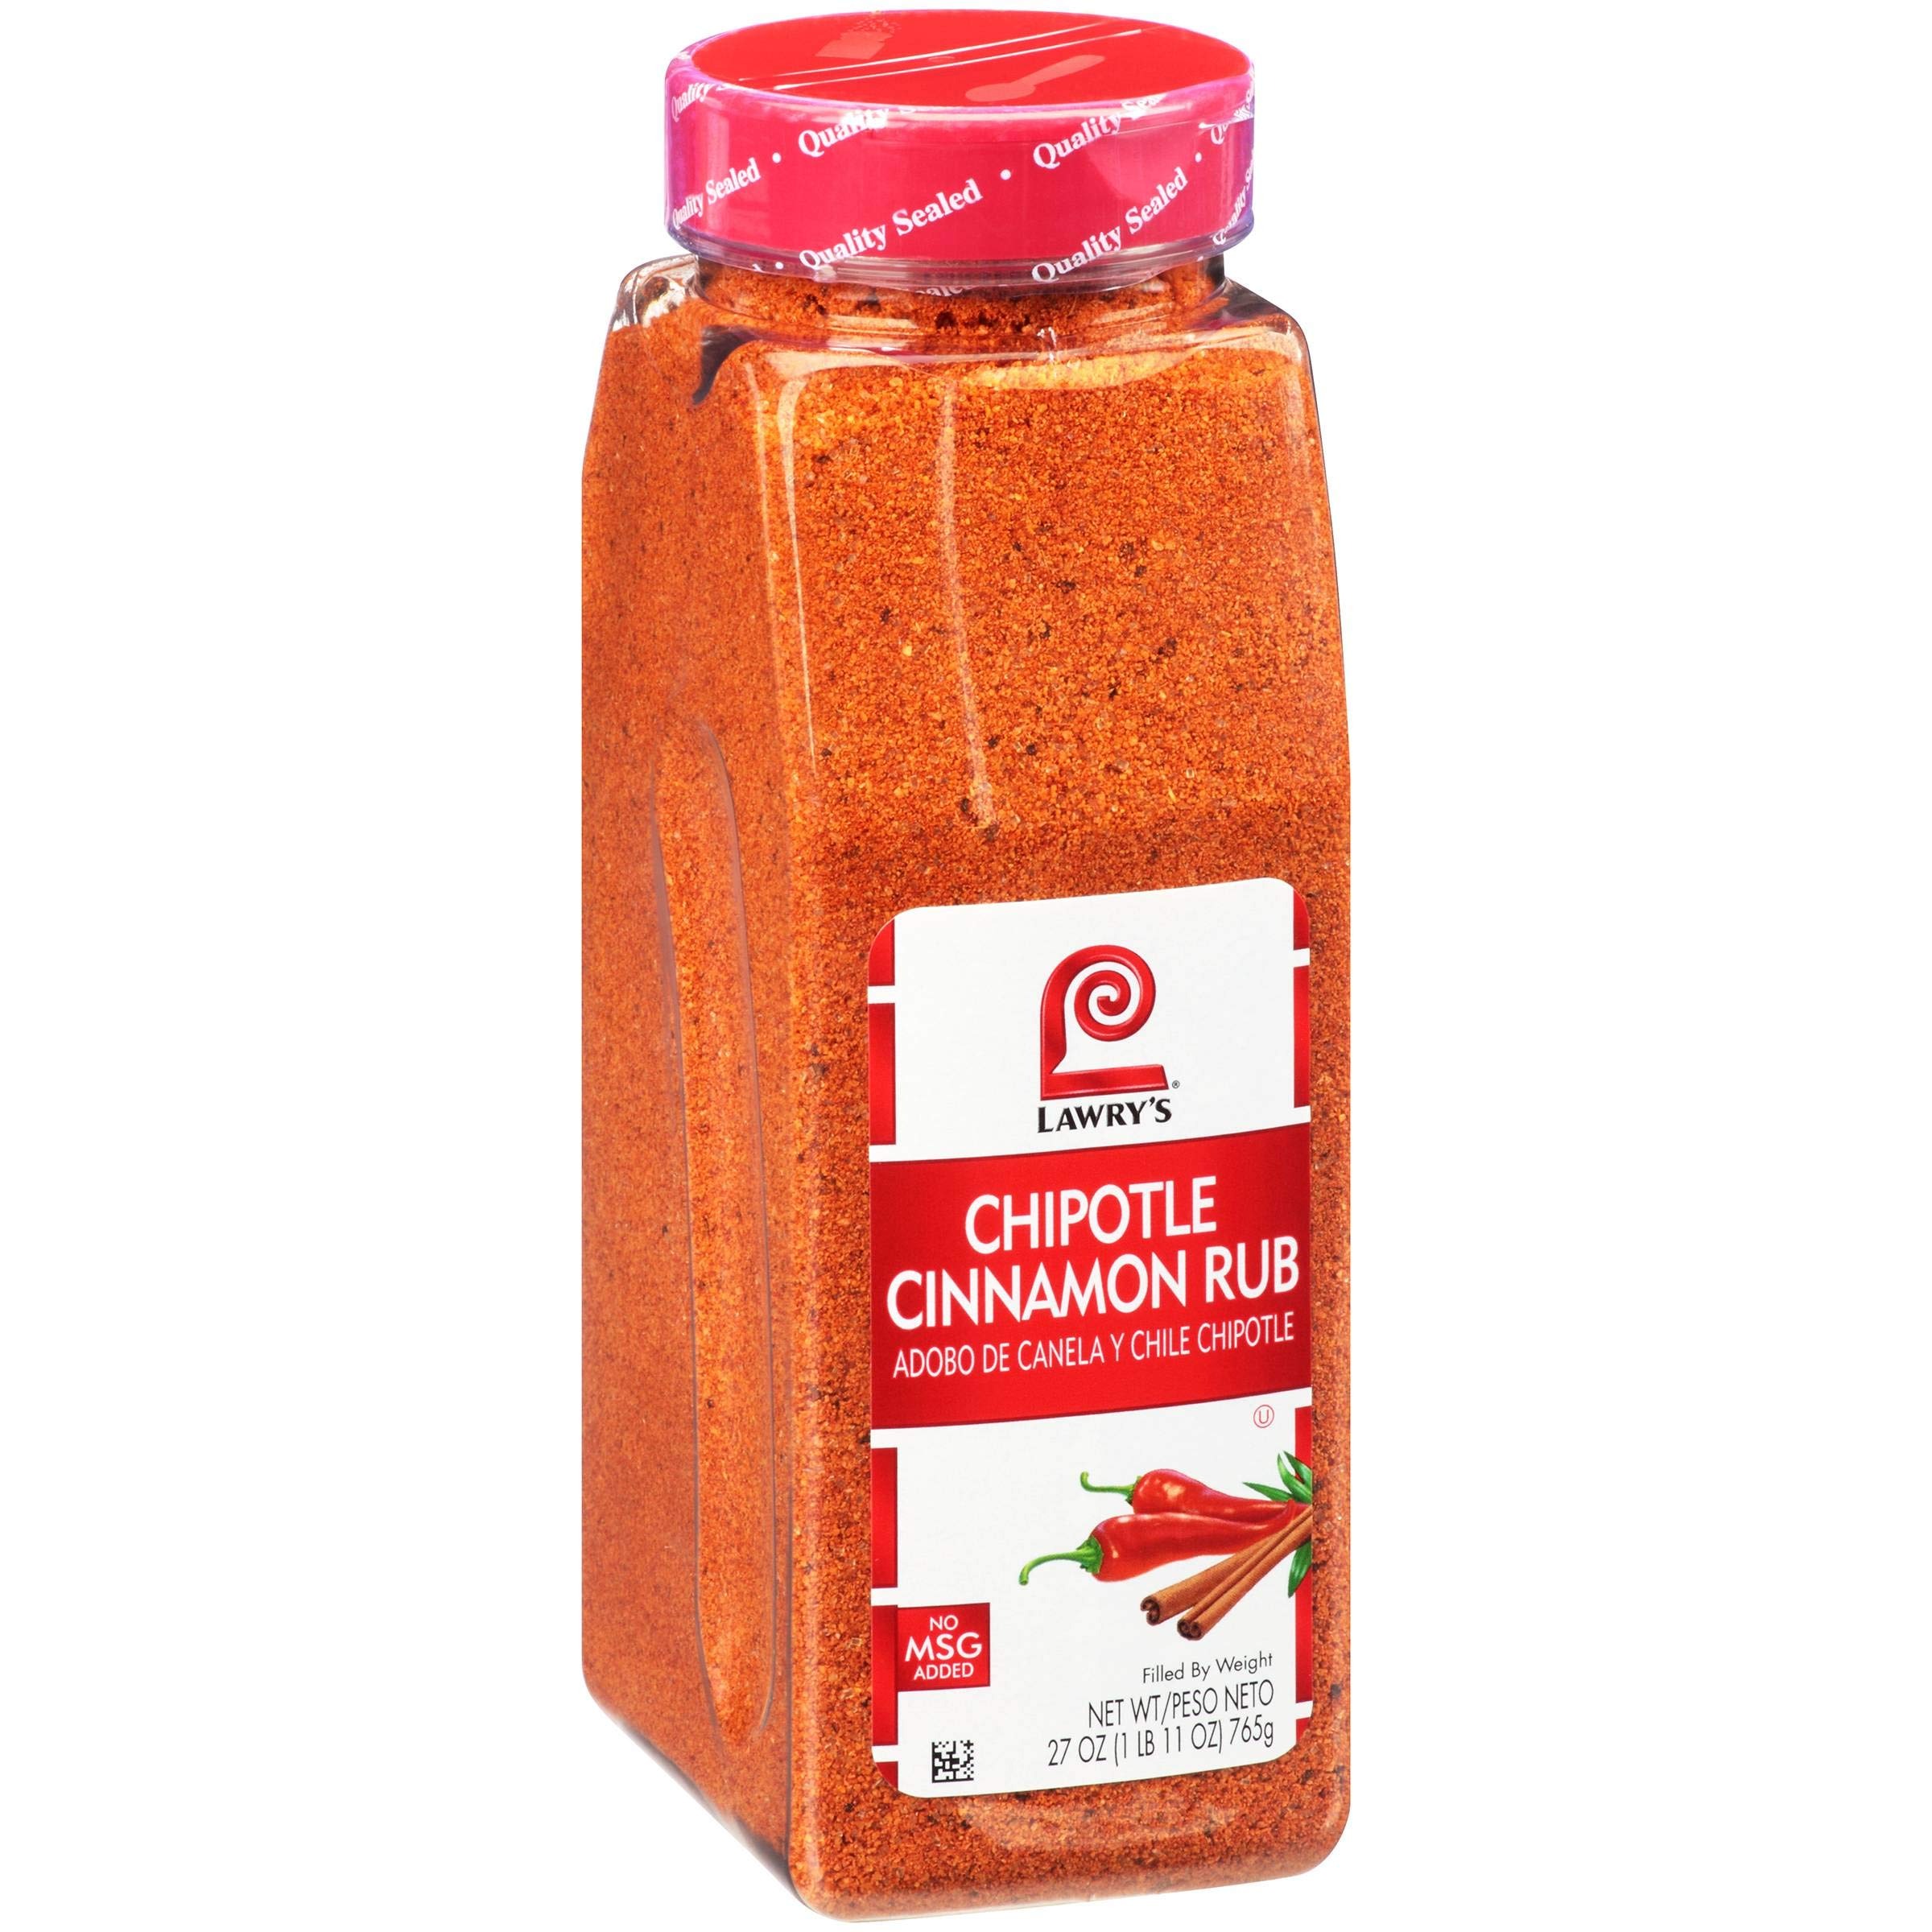
Item Name: Lawrys Chipotle Cinnamon Rub, 27 Ounce -- 6 per case.
Product Description: Lawrys Chipotle Cinnamon Rub, 27 Ounce -- 6 per case. Rubs add on-trend flavors to proteins. From beef and poultry to pork and even seafood, dishes take on a new persona with dry rubs from Lawrys. They enhance both the visual and textural appeal of any protein. Ingredients Salt, sugar, brown sugar, spices (including chipotle chili pepper and cinnamon), paprika, onion, garlic, and vinegar. Kosher 27 Ounce
Value: 6.0
Unit: Count

Price: 87.385